Allies of World War I

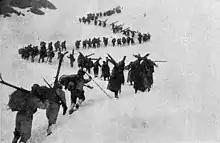
Alpini troops marching in the snow at 3,000 m altitude, 1917

In response to Germany's declaration of war on Russia, France issued a general mobilisation in expectation of war on 2 August and on 3 August, Germany also declared war on France. Germany's ultimatum to Belgium brought Britain into the war on 4 August, although France did not declare war on Austria-Hungary until 12 August.